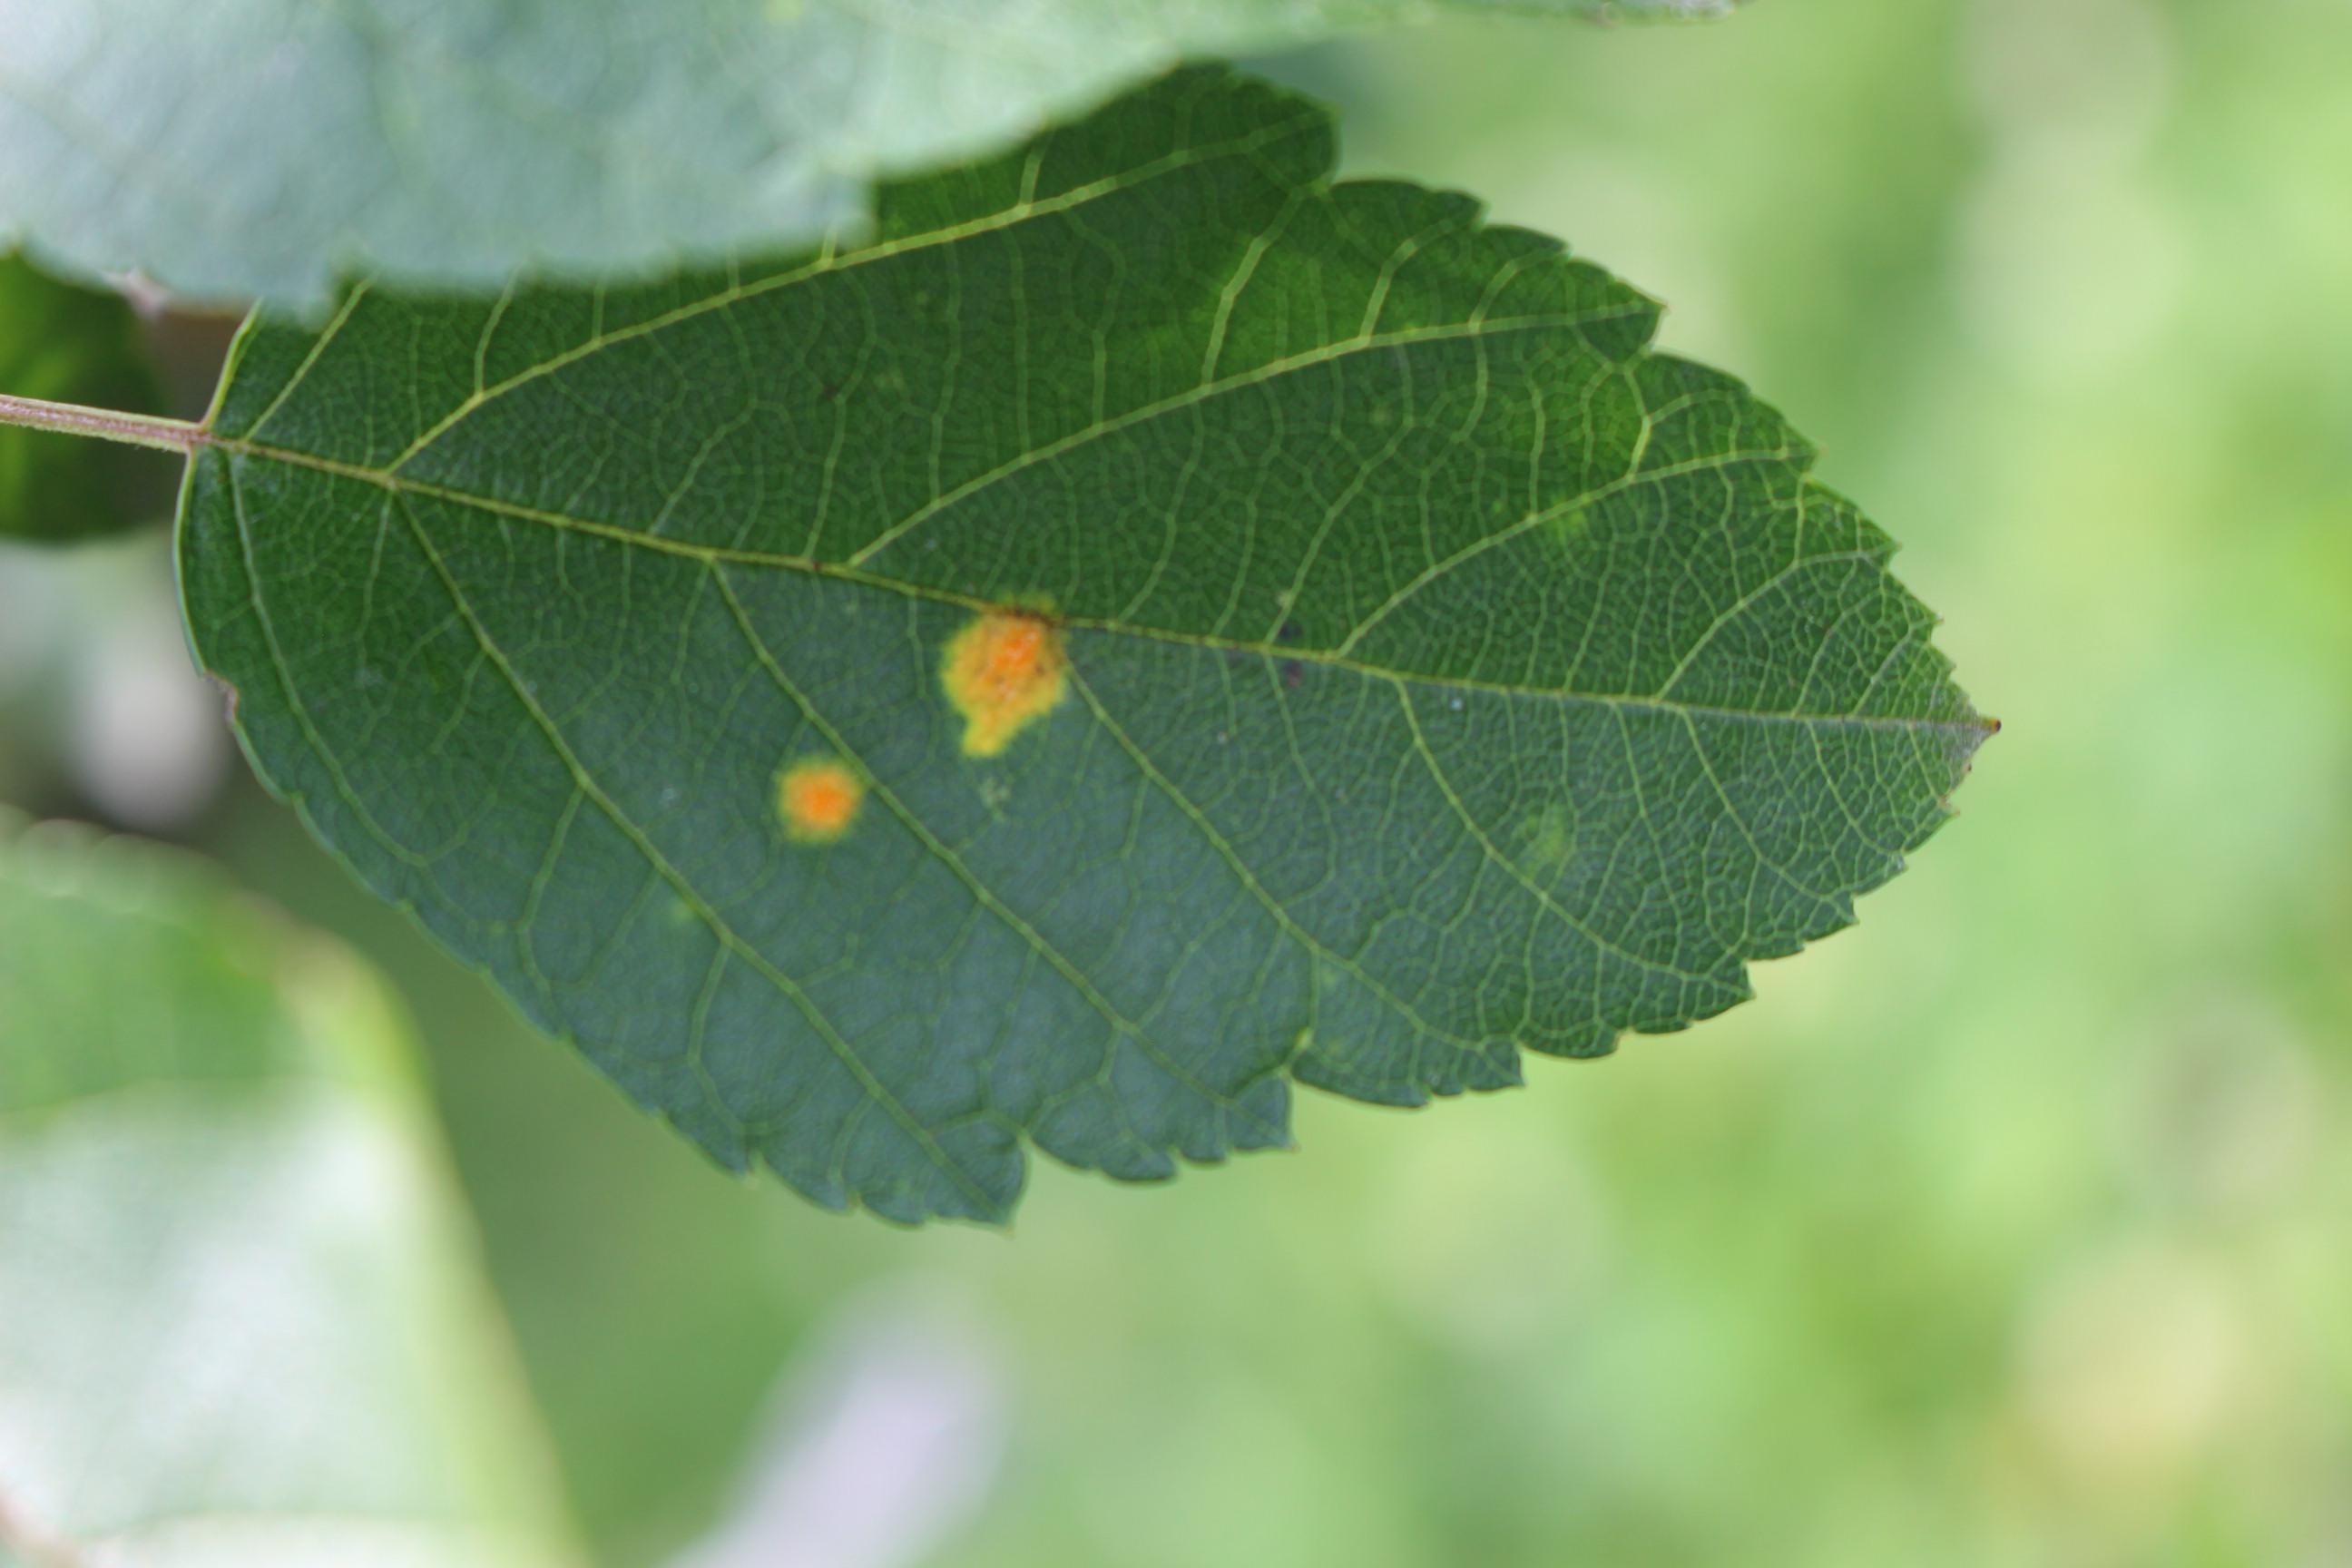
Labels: rust